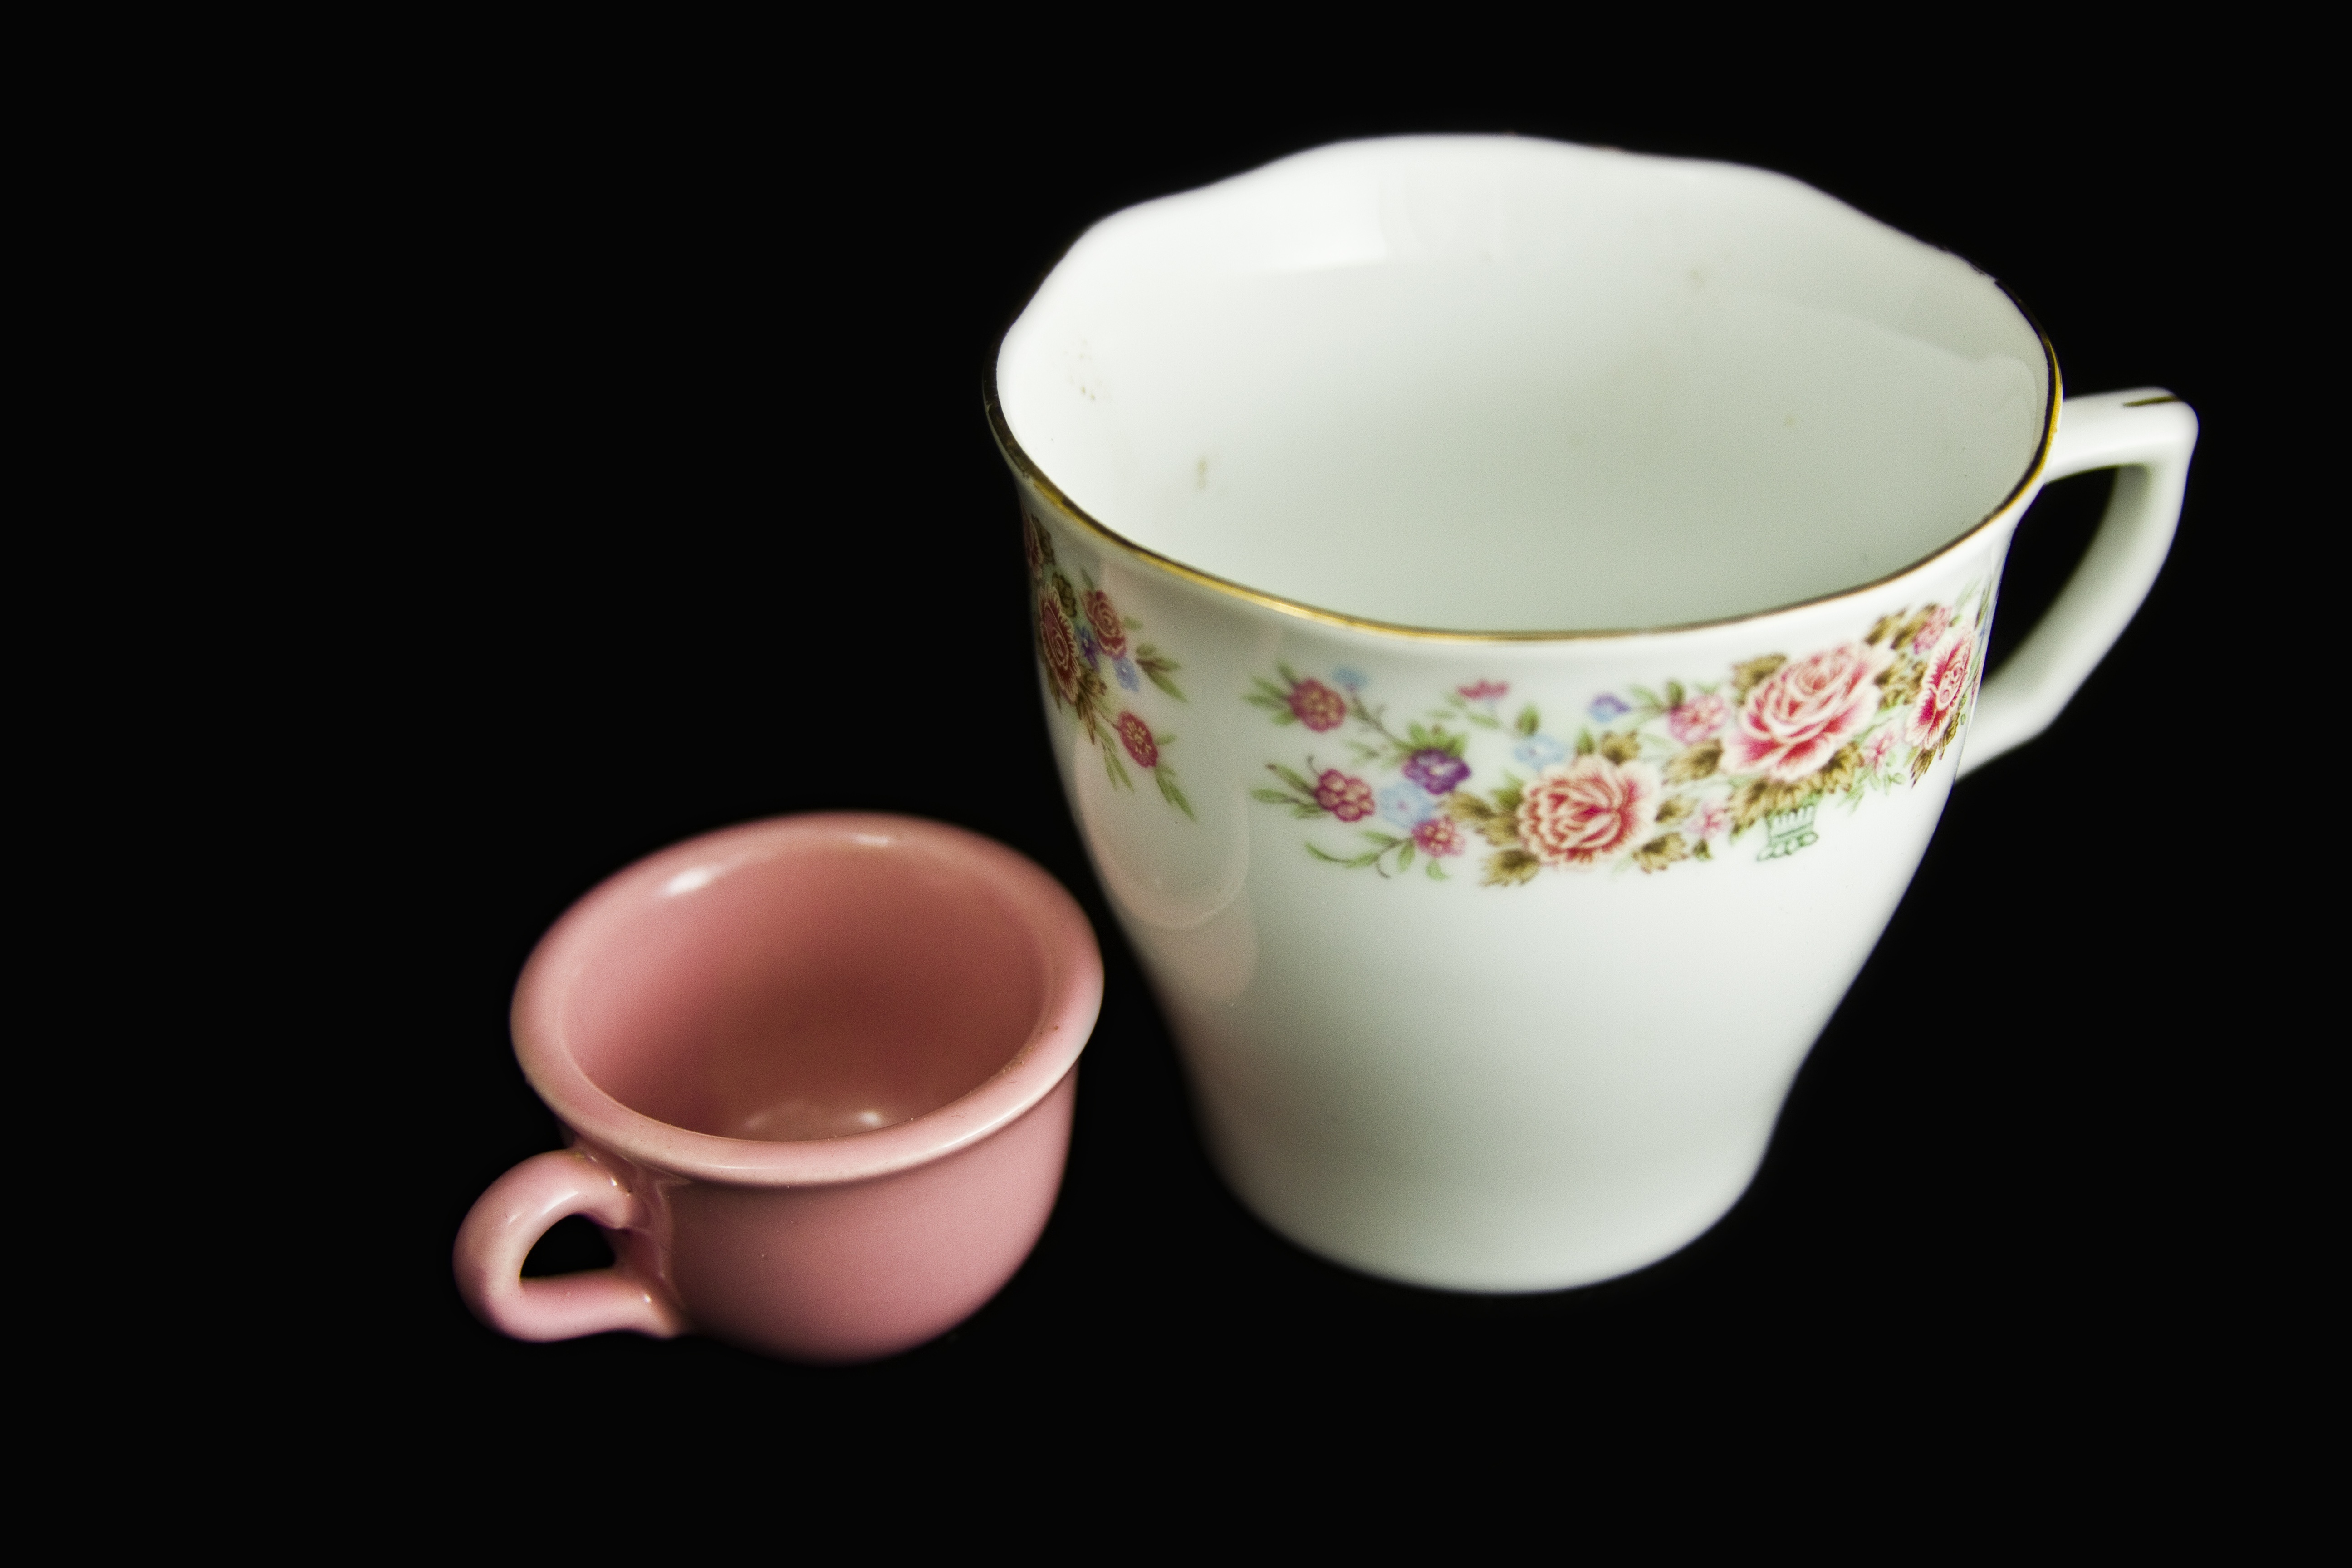
white, sweet, isolated, cup, saucer, ceramic, drink, black, pink, coffee cup, tableware, miniature, tea cup, roses, nice, elegant, pretty, porcelain, china, dishware, serveware